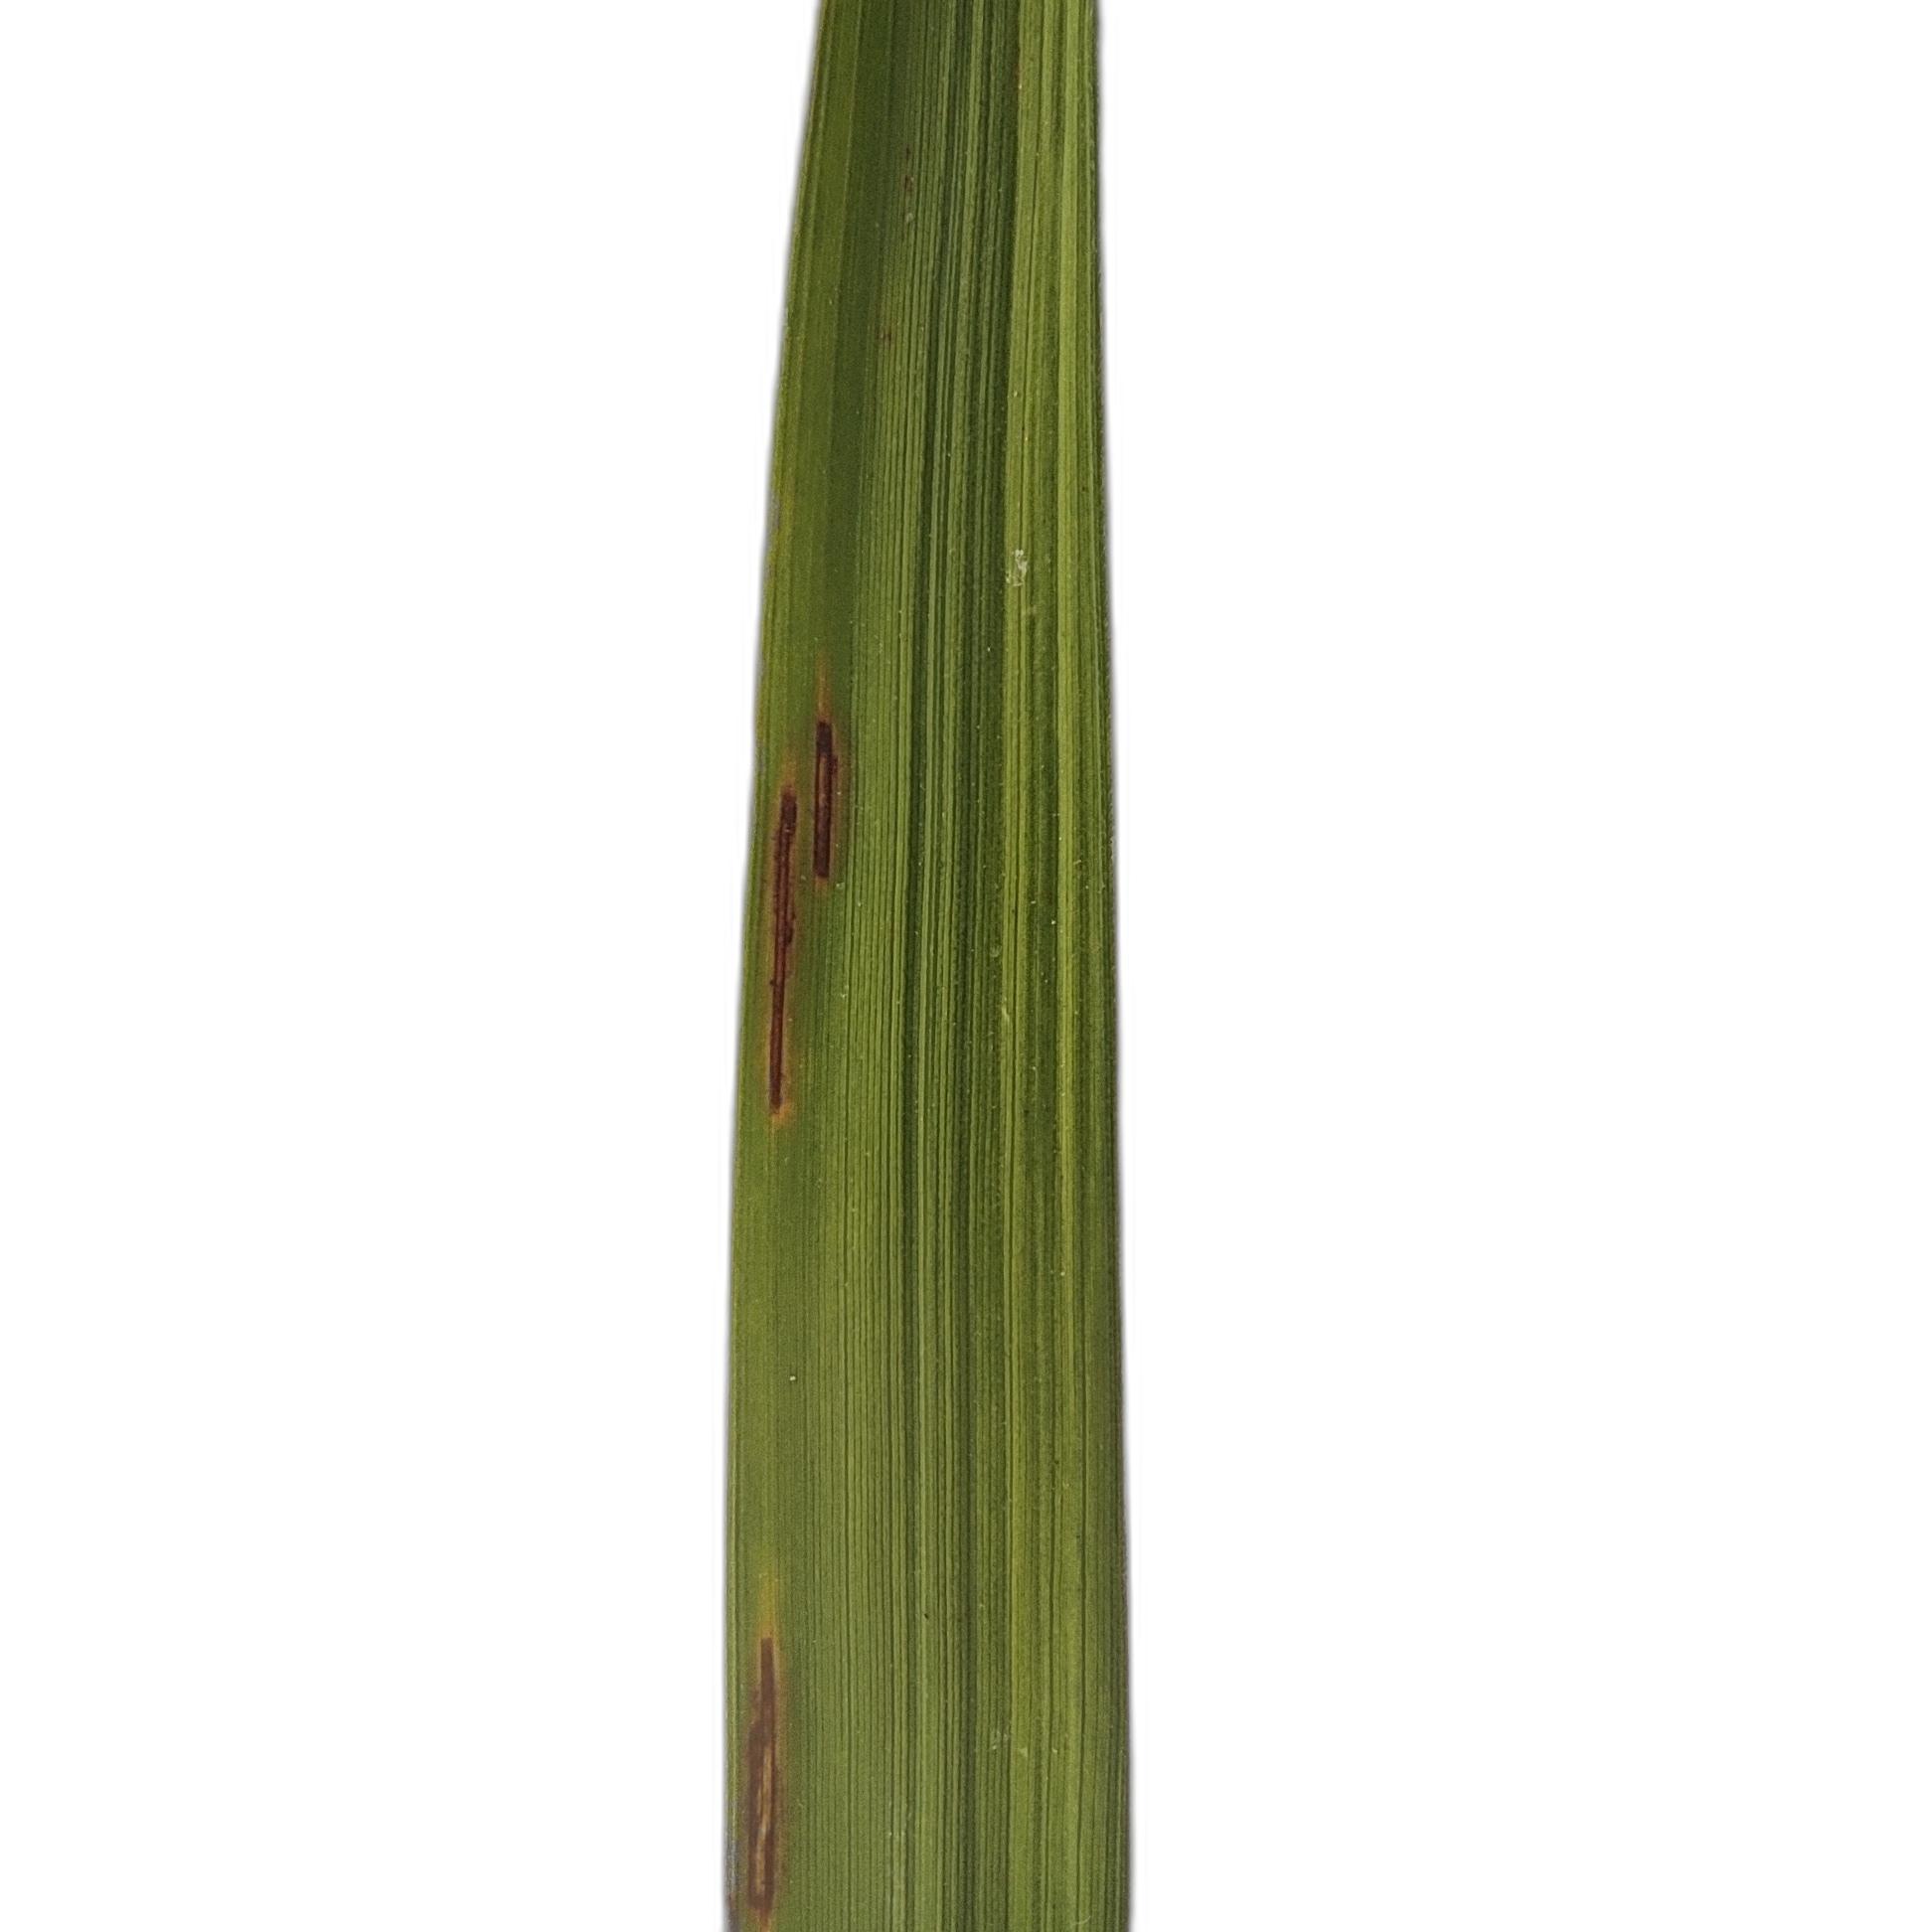
Label: Rice Blast